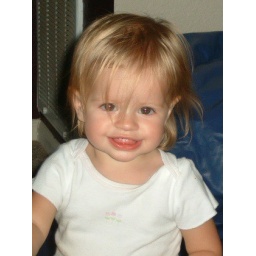
Cora in bean bag chair